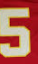
Number: 5